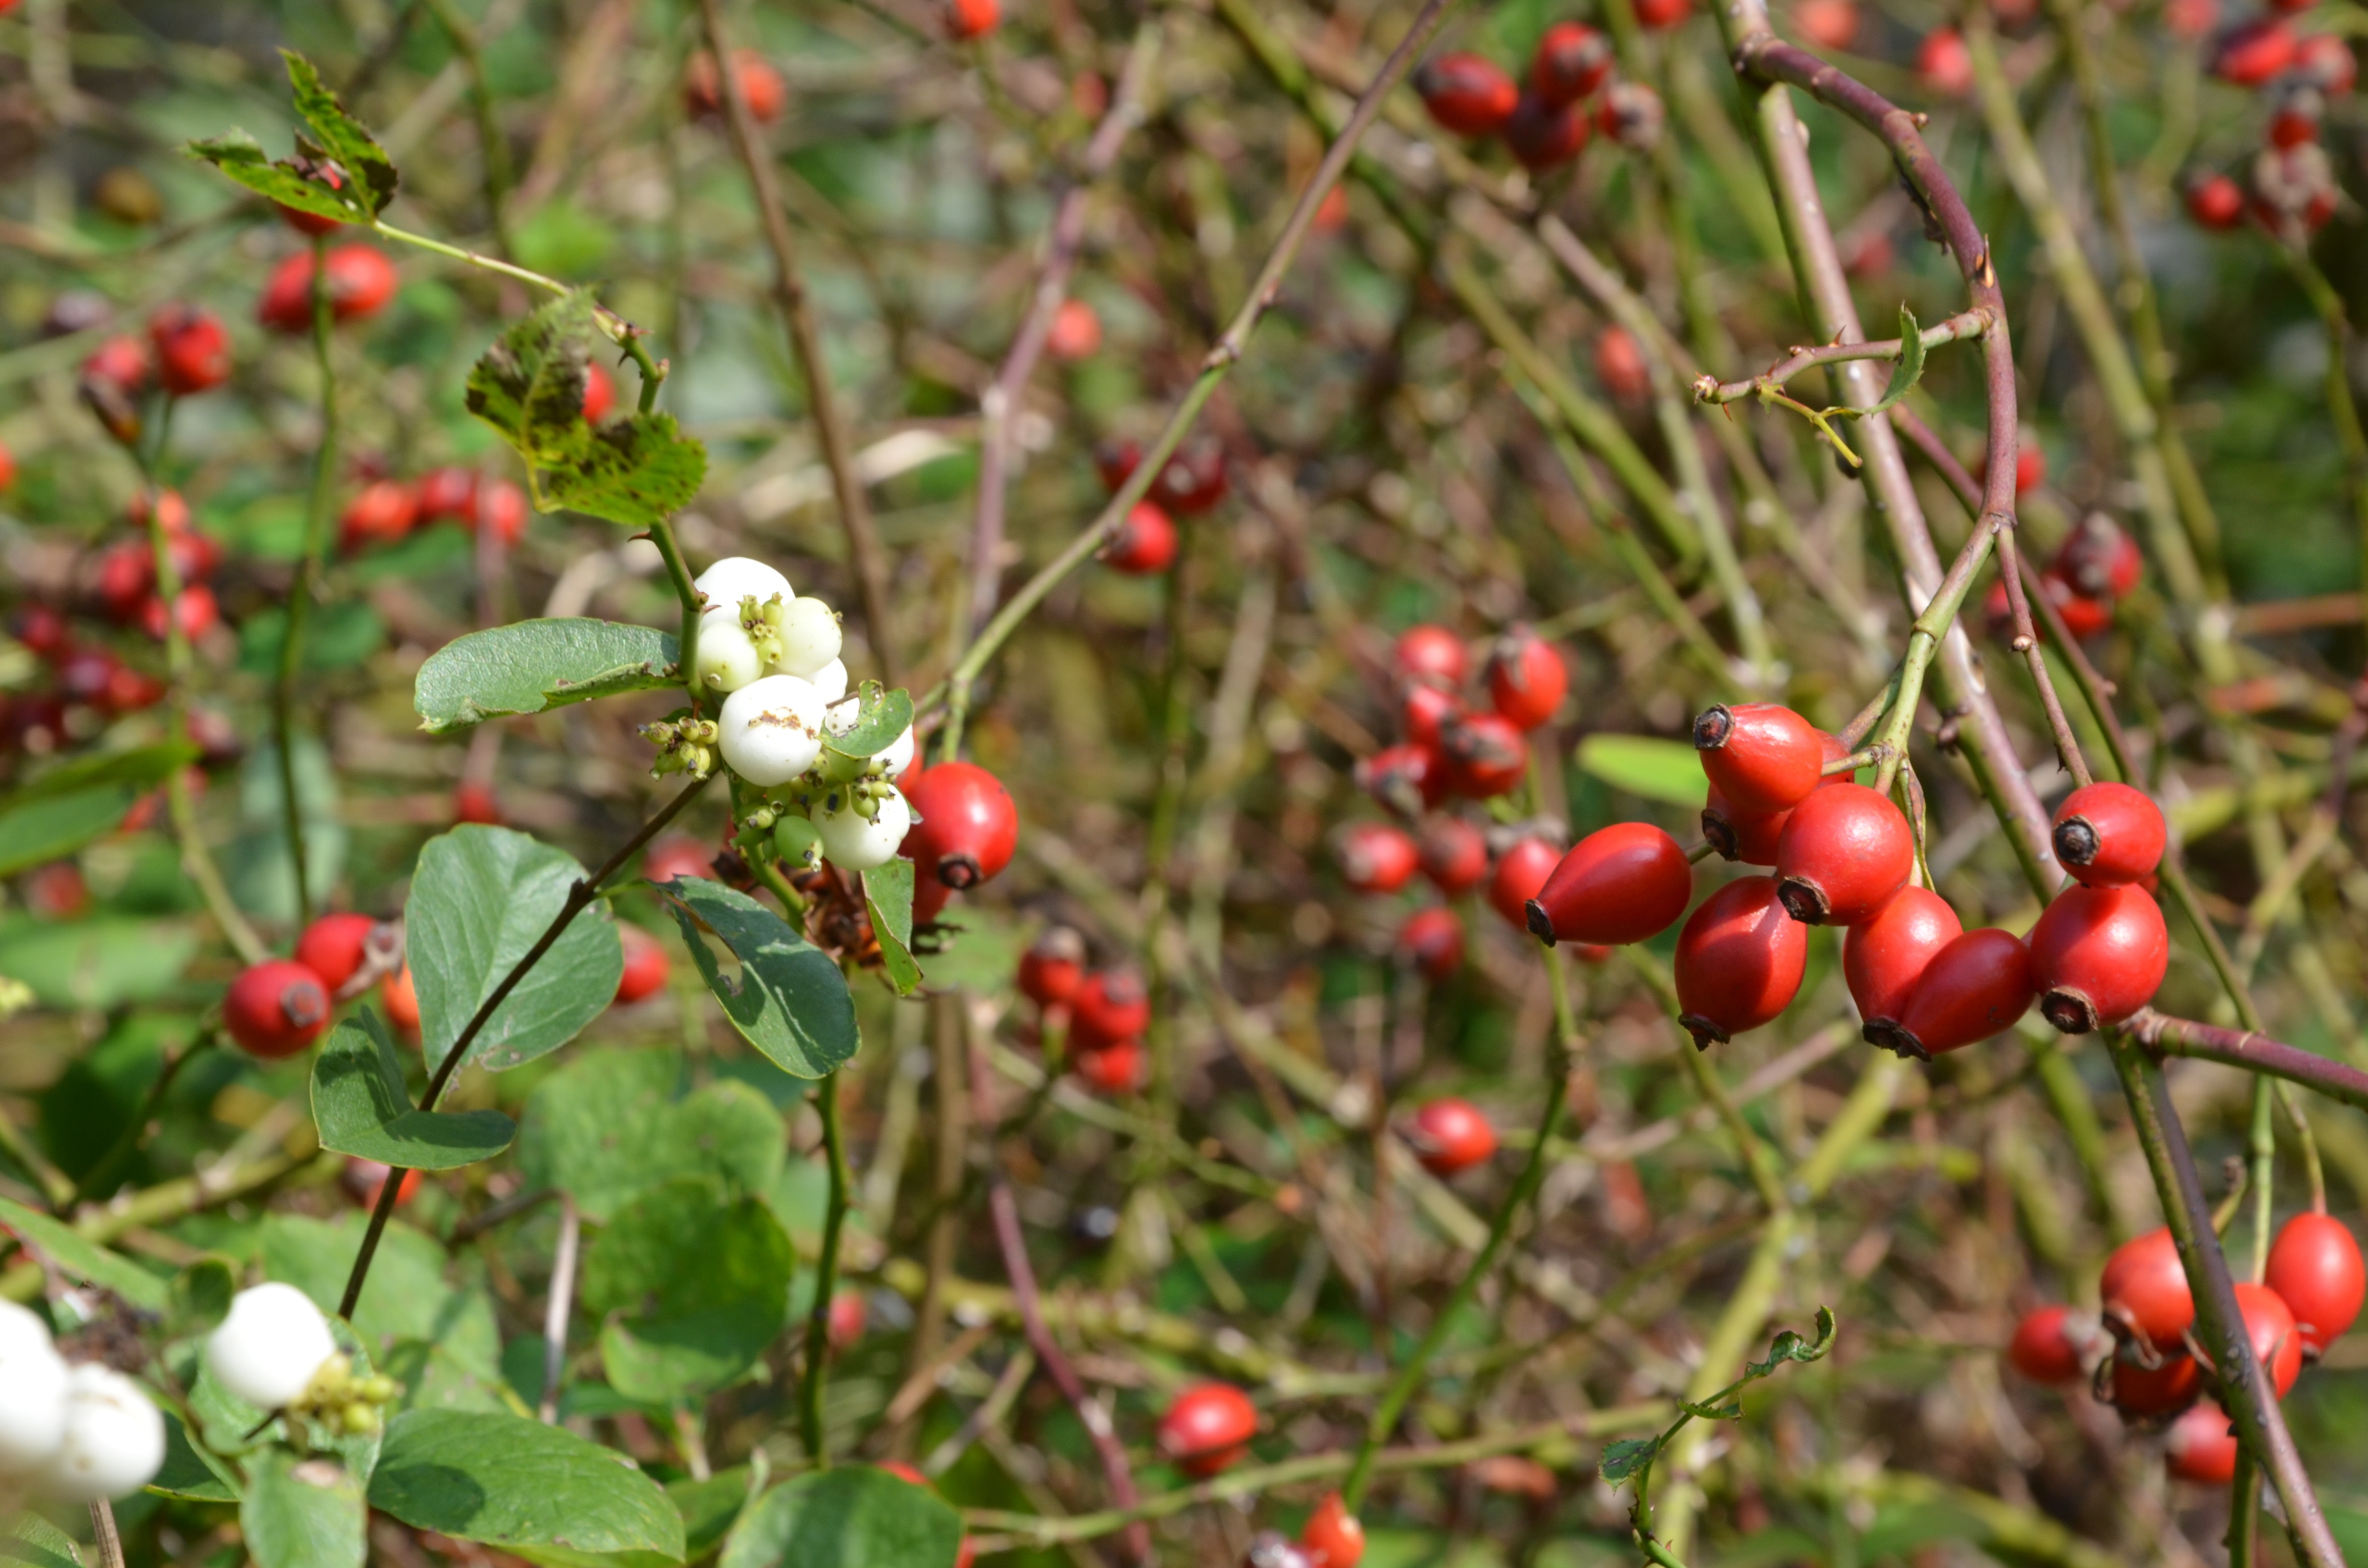
branch, plant, white, fruit, berry, flower, bush, food, red, produce, evergreen, autumn, garden, flora, shrub, collect, hawthorn, hedge, rose hip, rosa canina, flowering plant, rose family, acerola, malpighia, autumn fruits, lingonberry, land plant, arctostaphylos uva ursi, rosa rubiginosa, knallerbsen